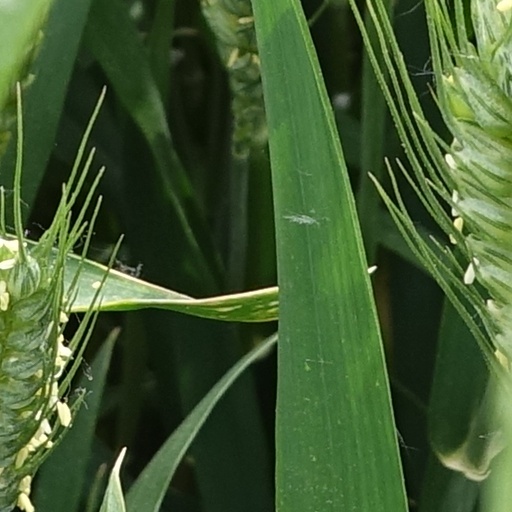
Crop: wheat